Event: Nepal Earthquake
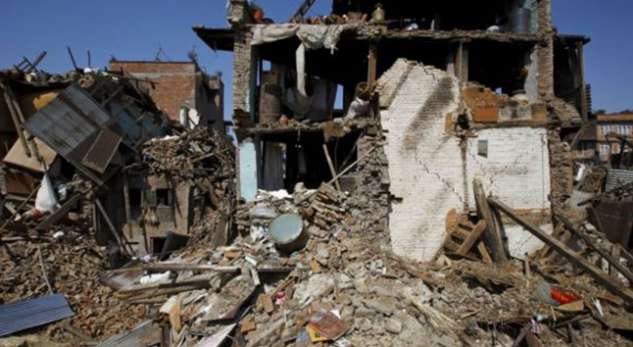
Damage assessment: no_damage